Norse rituals

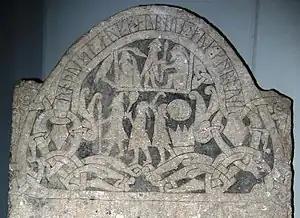
A detail from runestone G 181 in the Swedish Museum of National Antiquities in Stockholm. The three men are interpreted as the Norse gods Odin, Thor, and Freyr.

Recent research suggests that great public festivals involving the population of large regions were not as important as the more local feasts in the life of the individual. Though they were written in a later Christian era, the Icelandic sagas are of great significance as sources to everyday religion. Even when the Christian influence is taken into account, they draw an image of a religion closely tied to the cycle of the year and the social hierarchy of society. In Iceland the local secular leader had the title of gothi, which originally meant priest but in the Middle Ages was a term for a local secular leader.